Giuliano Bonfante

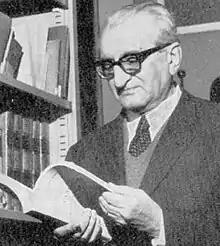
Giuliano Bonfante

Giuliano Bonfante (6 August 1904, Milan – 9 September 2005, Rome) was an Italian linguist and expert on the language of the Etruscans and other Italic peoples. He was professor of linguistics at the University of Genoa and then at the University of Turin.